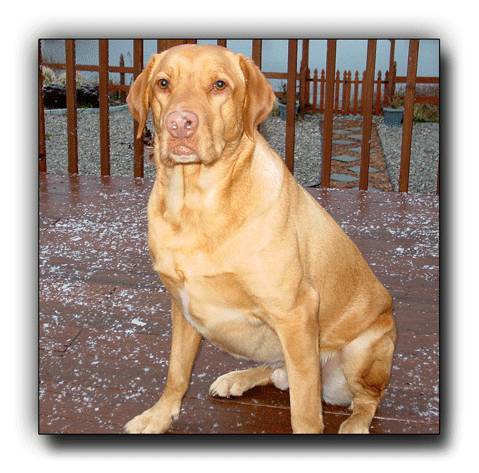
Label: dog